Blood transfusion

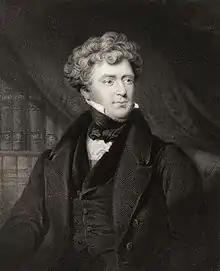
James Blundell successfully transfused human blood in 1818.

Working at the Royal Society in the 1660s, the physician Richard Lower began examining the effects of changes in blood volume on circulatory function and developed methods for cross-circulatory study in animals, obviating clotting by closed arteriovenous connections. The new instruments he was able to devise enabled him to perform the first reliably documented successful transfusion of blood in front of his distinguished colleagues from the Royal Society.